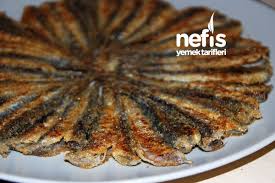
Yemek: hamsi